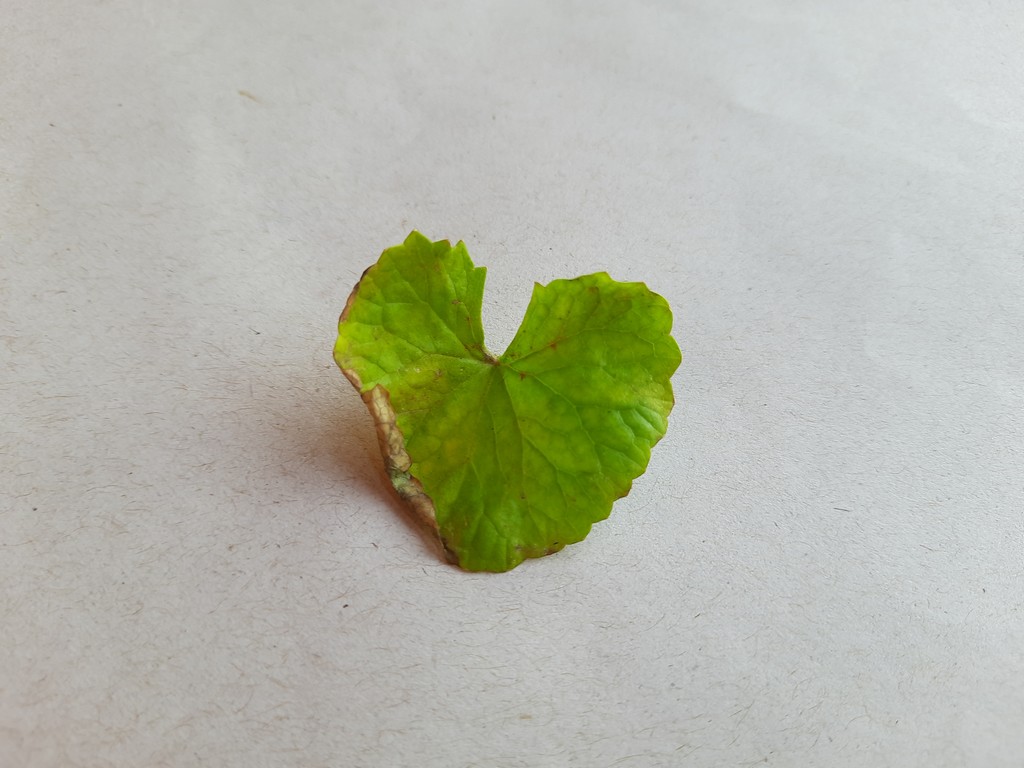
Label: Unhealthy